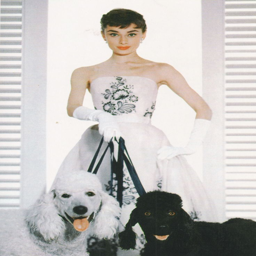
i 've seen this pose of person many times over the years but i never realized there was a version with standard poodles !